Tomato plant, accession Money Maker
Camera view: horizontal (90 deg, fisheye); turntable rotation: 30 degrees
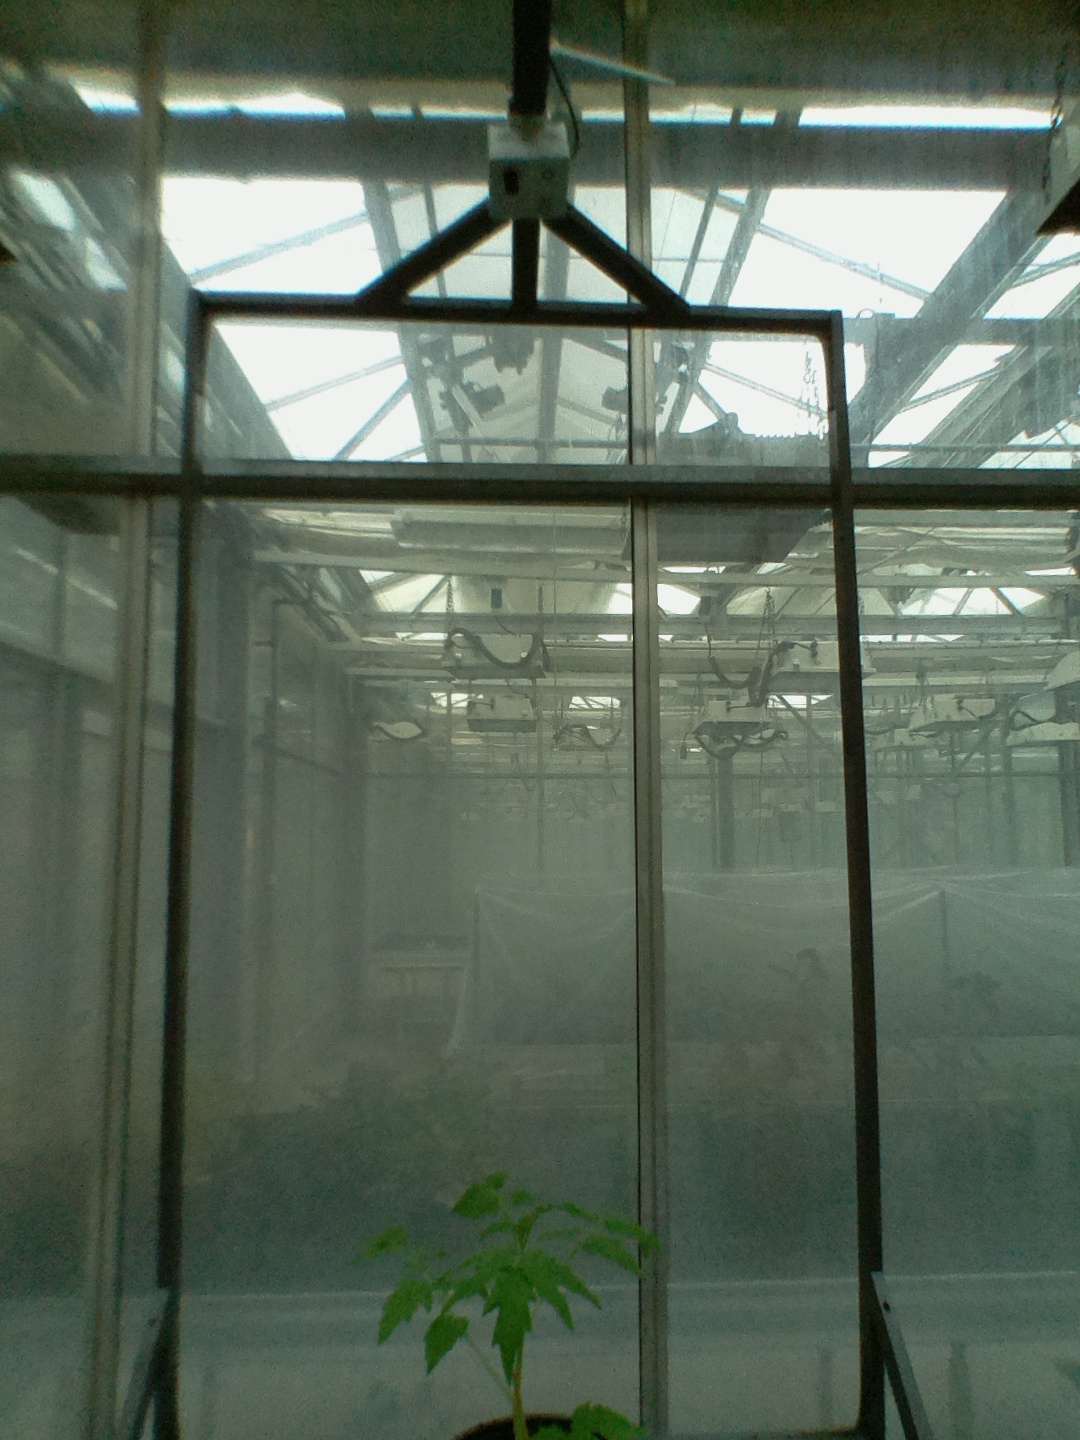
BBCH growth stage 13: 6 of true leaves visible